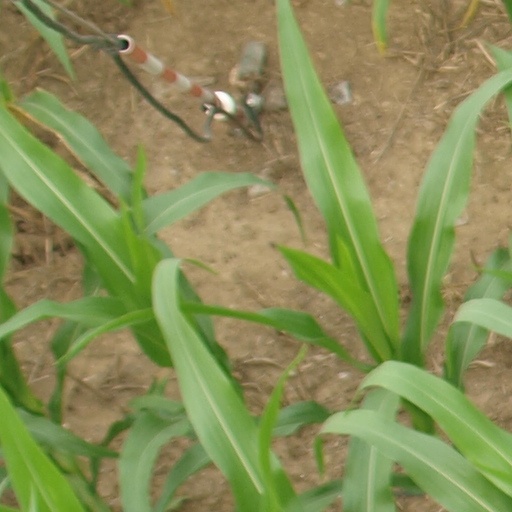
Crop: maize; corn